Stuart J. Russell

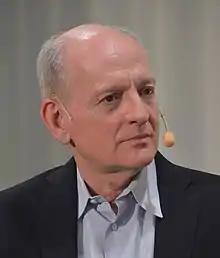
Stuart Russell in 2019

Stuart Jonathan Russell (born 1962) is a British computer scientist known for his contributions to artificial intelligence (AI). He is a professor of computer science at the University of California, Berkeley and was from 2008 to 2011 an adjunct professor of neurological surgery at the University of California, San Francisco. He holds the Smith-Zadeh Chair in Engineering at University of California, Berkeley. He founded and leads the Center for Human-Compatible Artificial Intelligence (CHAI) at UC Berkeley and the International Association for Safe and Ethical Artificial Intelligence (IASEAI). Russell is the co-author with Peter Norvig of the authoritative textbook of the field of AI: "" used in more than 1,500 universities in 135 countries.